Dr. Peters

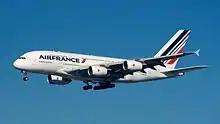
An Airbus A380-800 of Air France leased from Dr. Peters

Since 2007, the company has been investing in the aircraft field, among others by purchasing aircraft of the type Airbus A380-800. This established the Dr. Peters Group as the pioneer in aircraft investments in Germany with 17 current aircraft investments. Forecast dividends have all been paid until now. The company has become the market leader in Germany with a total placed capital of 1.03 billion euros.